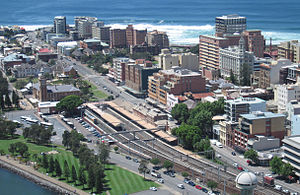
Newcastle (New South Wales) / Økonomi
Newcastle's East End i 2008 med banegården Newcastle railway station midt i billede. Bygningerne til højre ligger i Dangar Grid, som blev planlagt i 1823.
Newcastle er den næststørste by i den australske delstat New South Wales. Metropolområdet omfatter det meste af lokalregeringsområderne City of Newcastle og City of Lake Macquarie. Byen er centrum for Greater Newcastle området, som omfatter lokalregeringsområderne City of Newcastle, City of Lake Macquarie, City of Cessnock, City of Maitland og Port Stephens Council.